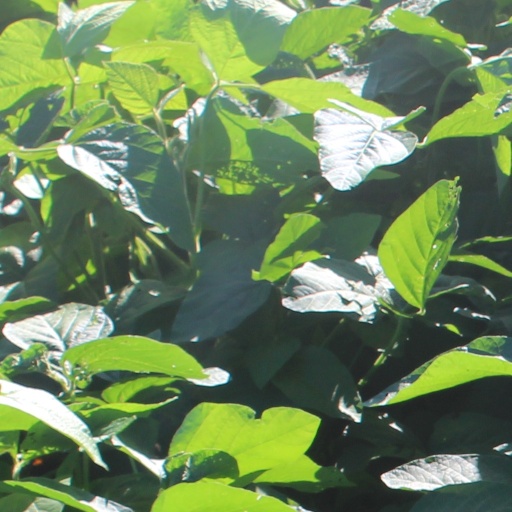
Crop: soybean